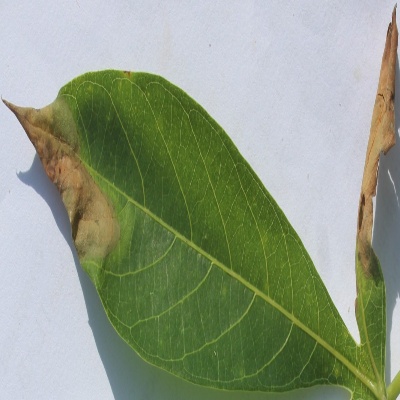
Crop: Cassava
Condition: bacterial blight